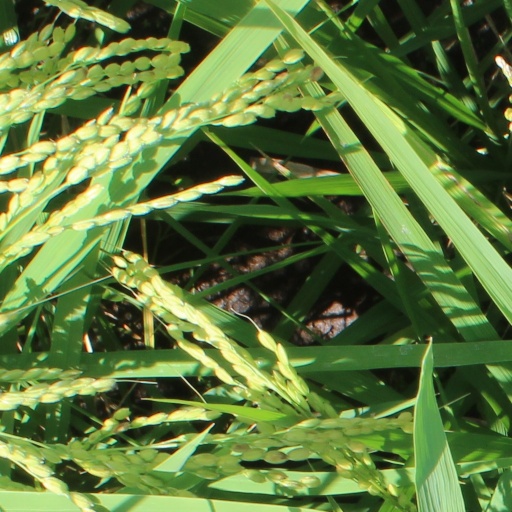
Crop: rice